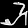
Label: Sandal